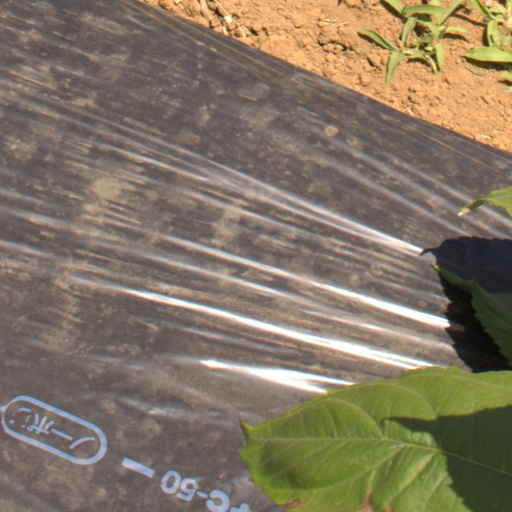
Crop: Jerusalem artichoke